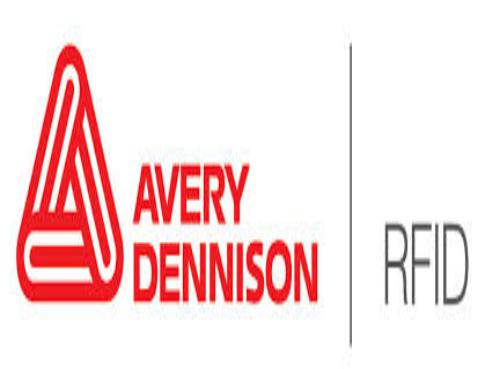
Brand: avery dennison-2
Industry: Others